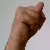
The image shows a hand gesture representing the letter 'N' in Indian Sign Language.